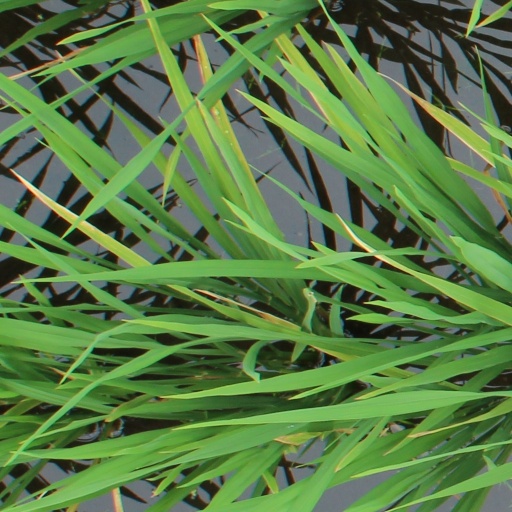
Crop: rice